2017 China Cup

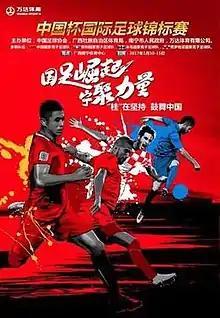

The 2017 Gree China Cup International Football Championship was the inaugural edition of the China Cup, an international football tournament. It was held from 10 to 15 January 2017 in Nanning, Guangxi, China.